The Great Salad Oil Swindle

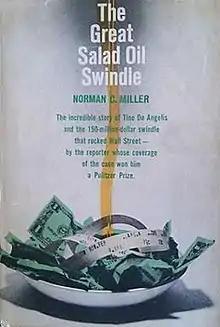
First edition

The Great Salad Oil Swindle is a book by "Wall Street Journal" reporter Norman C. Miller about Tino De Angelis, a New Jersey–based wholesaler and commodities trader who dealt in vegetable oil futures contracts. The book was published in 1965 by Coward McCann.